U.S. Route 119 in Pennsylvania

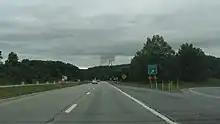
Heading south on US 119, just north of Homer City, Pennsylvania with Homer City Generating Station visible is the distance.

US 119 enters Indiana County in the borough of Blairsville after crossing the Conemaugh River. US 119/US 22 bypasses the borough to the north and heads to the end of the concurrency in Burrell Township. US 119 then takes a more northerly path as the Buffalo-Pittsburgh Highway. While the portion of US 119 between Blairsville and Homer City was a two-lane segment until recent years, this portion of the highway has been widened to four lanes.